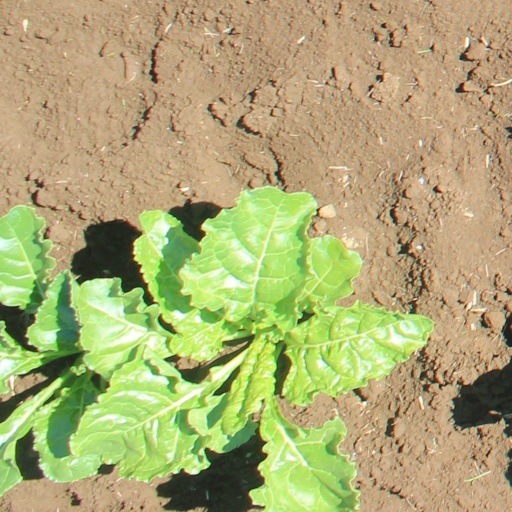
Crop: sugar beet